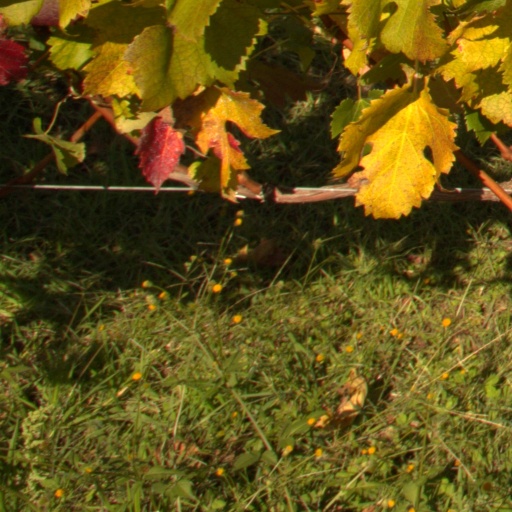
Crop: grape